Waterman (occupation)

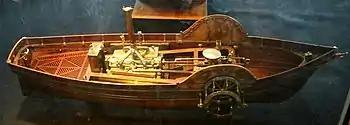
Model of a steamship, built by d'Abbans in 1784

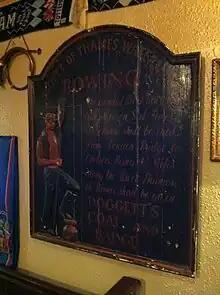
Announcement of the annual race for Doggett's Coat and Badge

Thames watermen in times of war were always the first to be enlisted, and until 1814 pressed, to crew on royal naval or merchant marine vessels and acted as a reserve of skilled mariners. After the American War of 1812 many decided to settle in the United States at the cessation of hostilities.